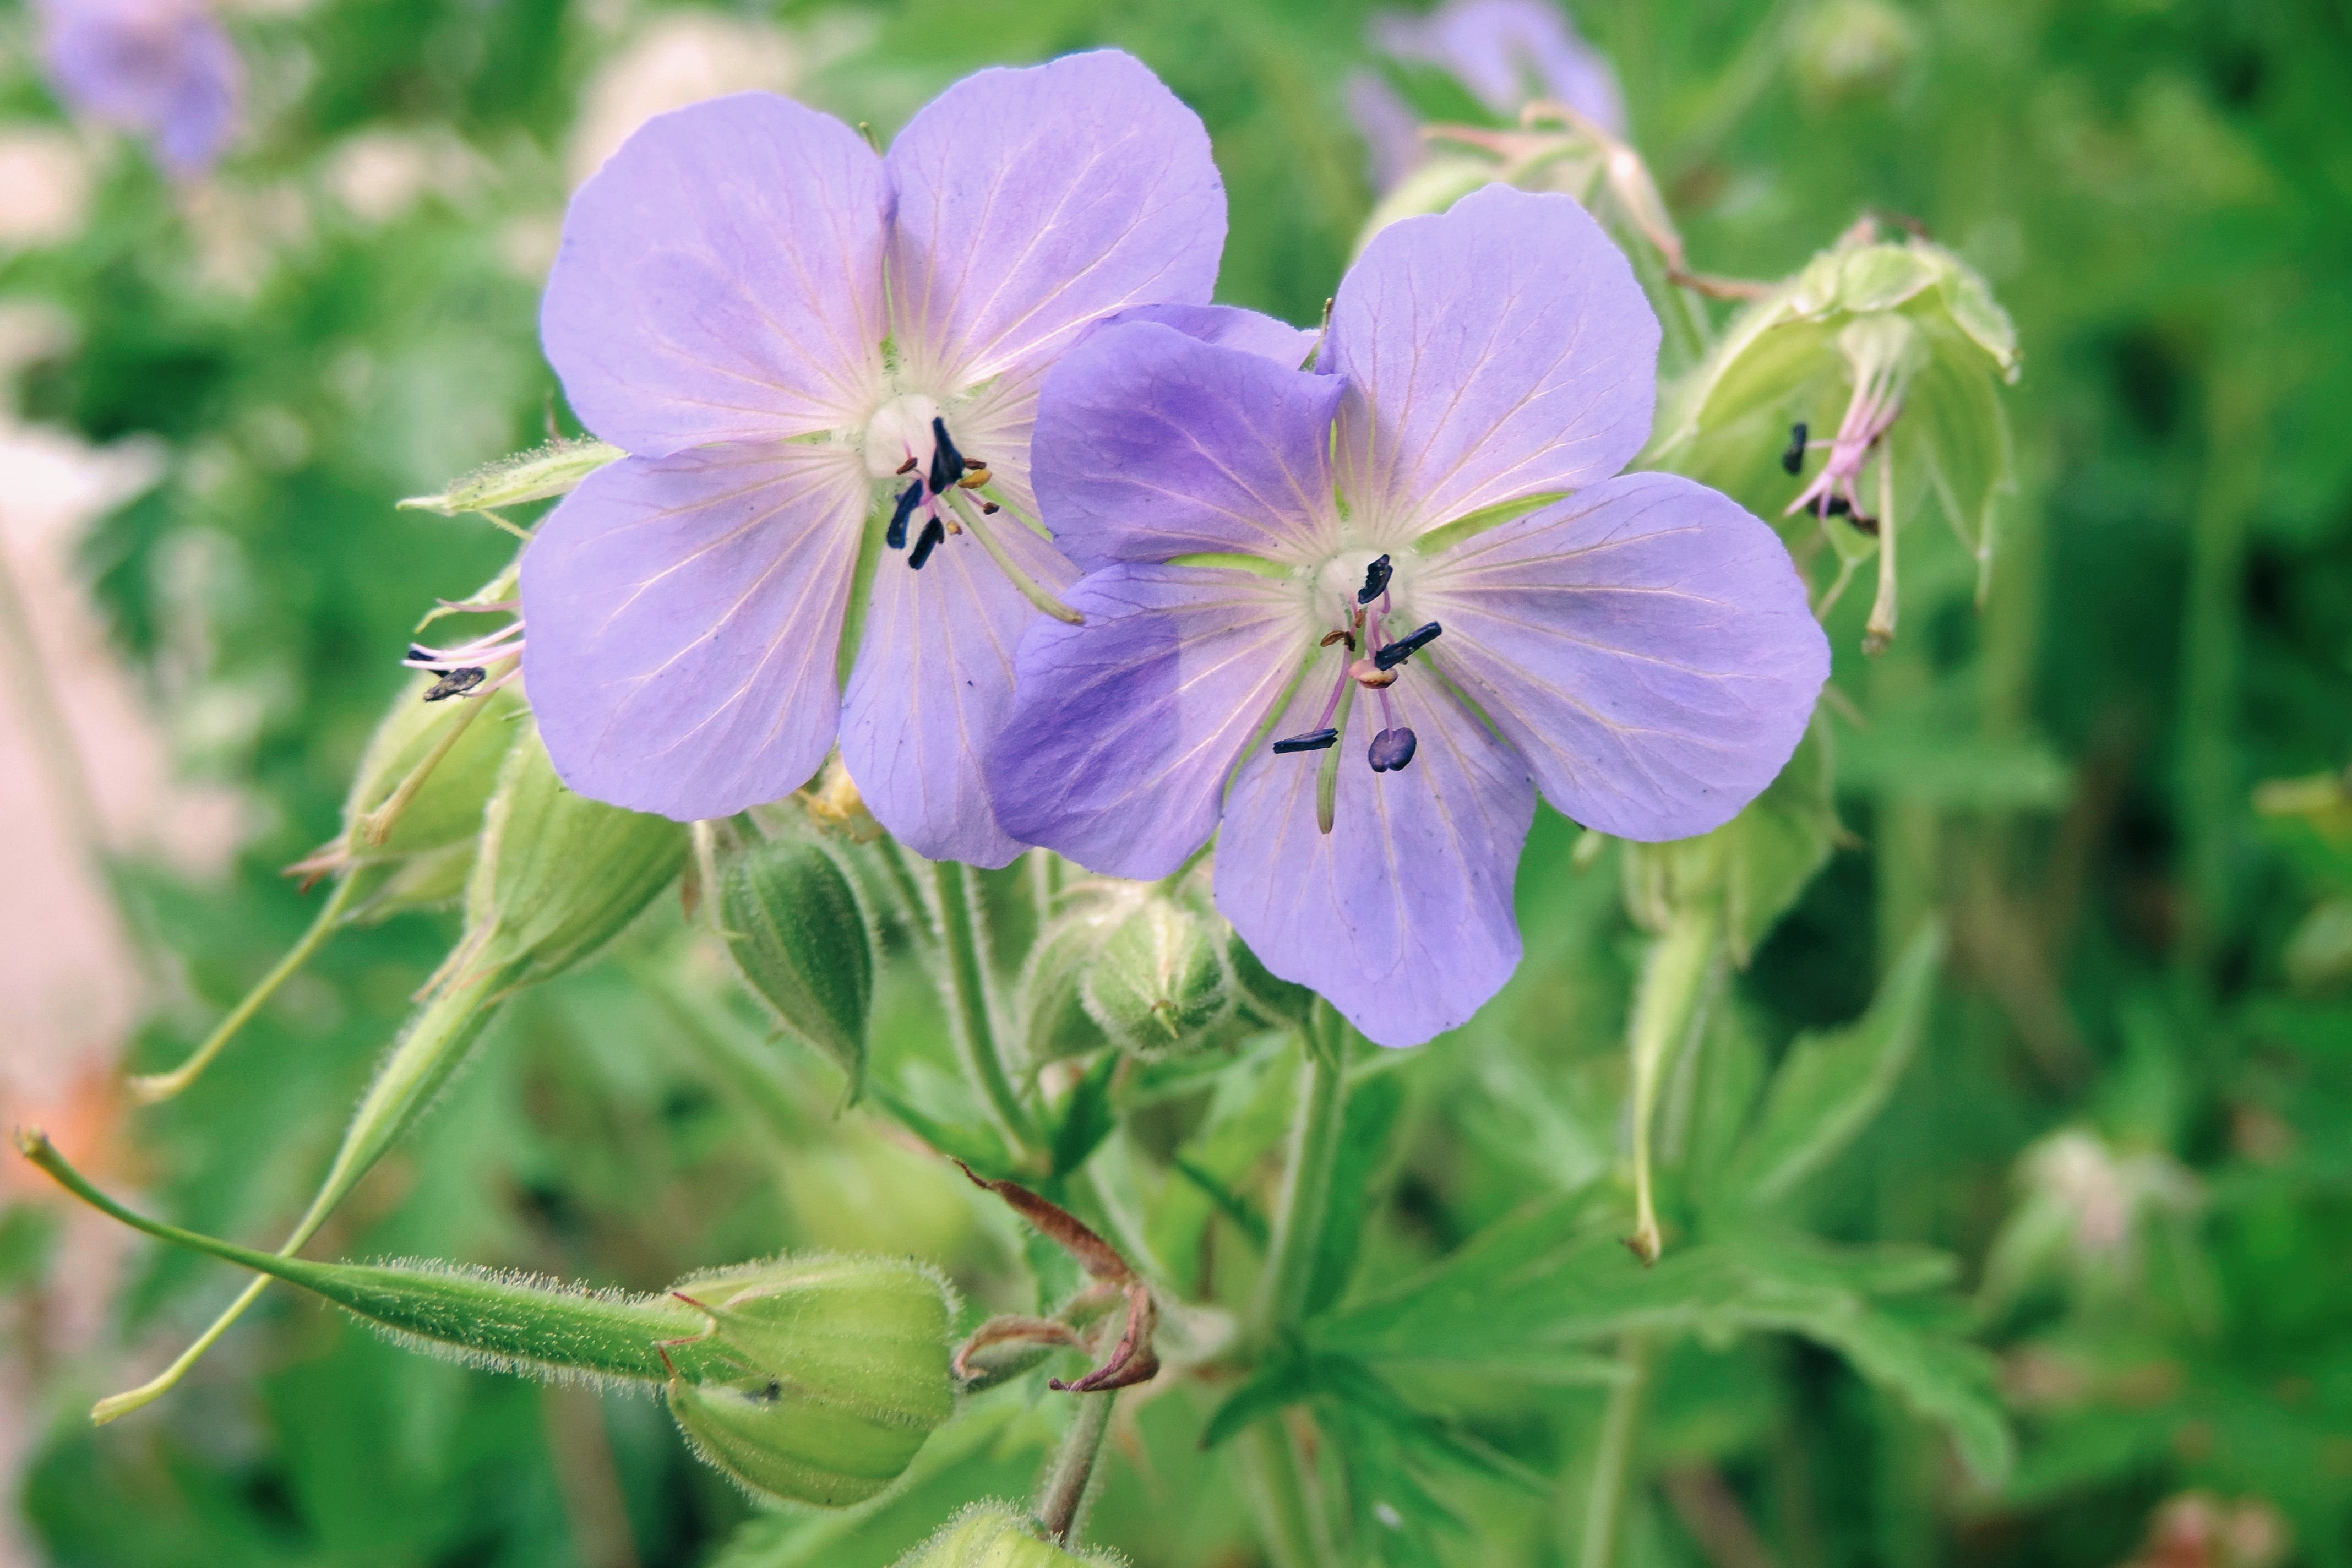
plant, meadow, flower, summer, botany, blue, garden, flora, wildflower, flowers, geranium, viola, macro photography, flowering plant, geraniaceae, blue bloom, annual plant, land plant, violet family, geraniales